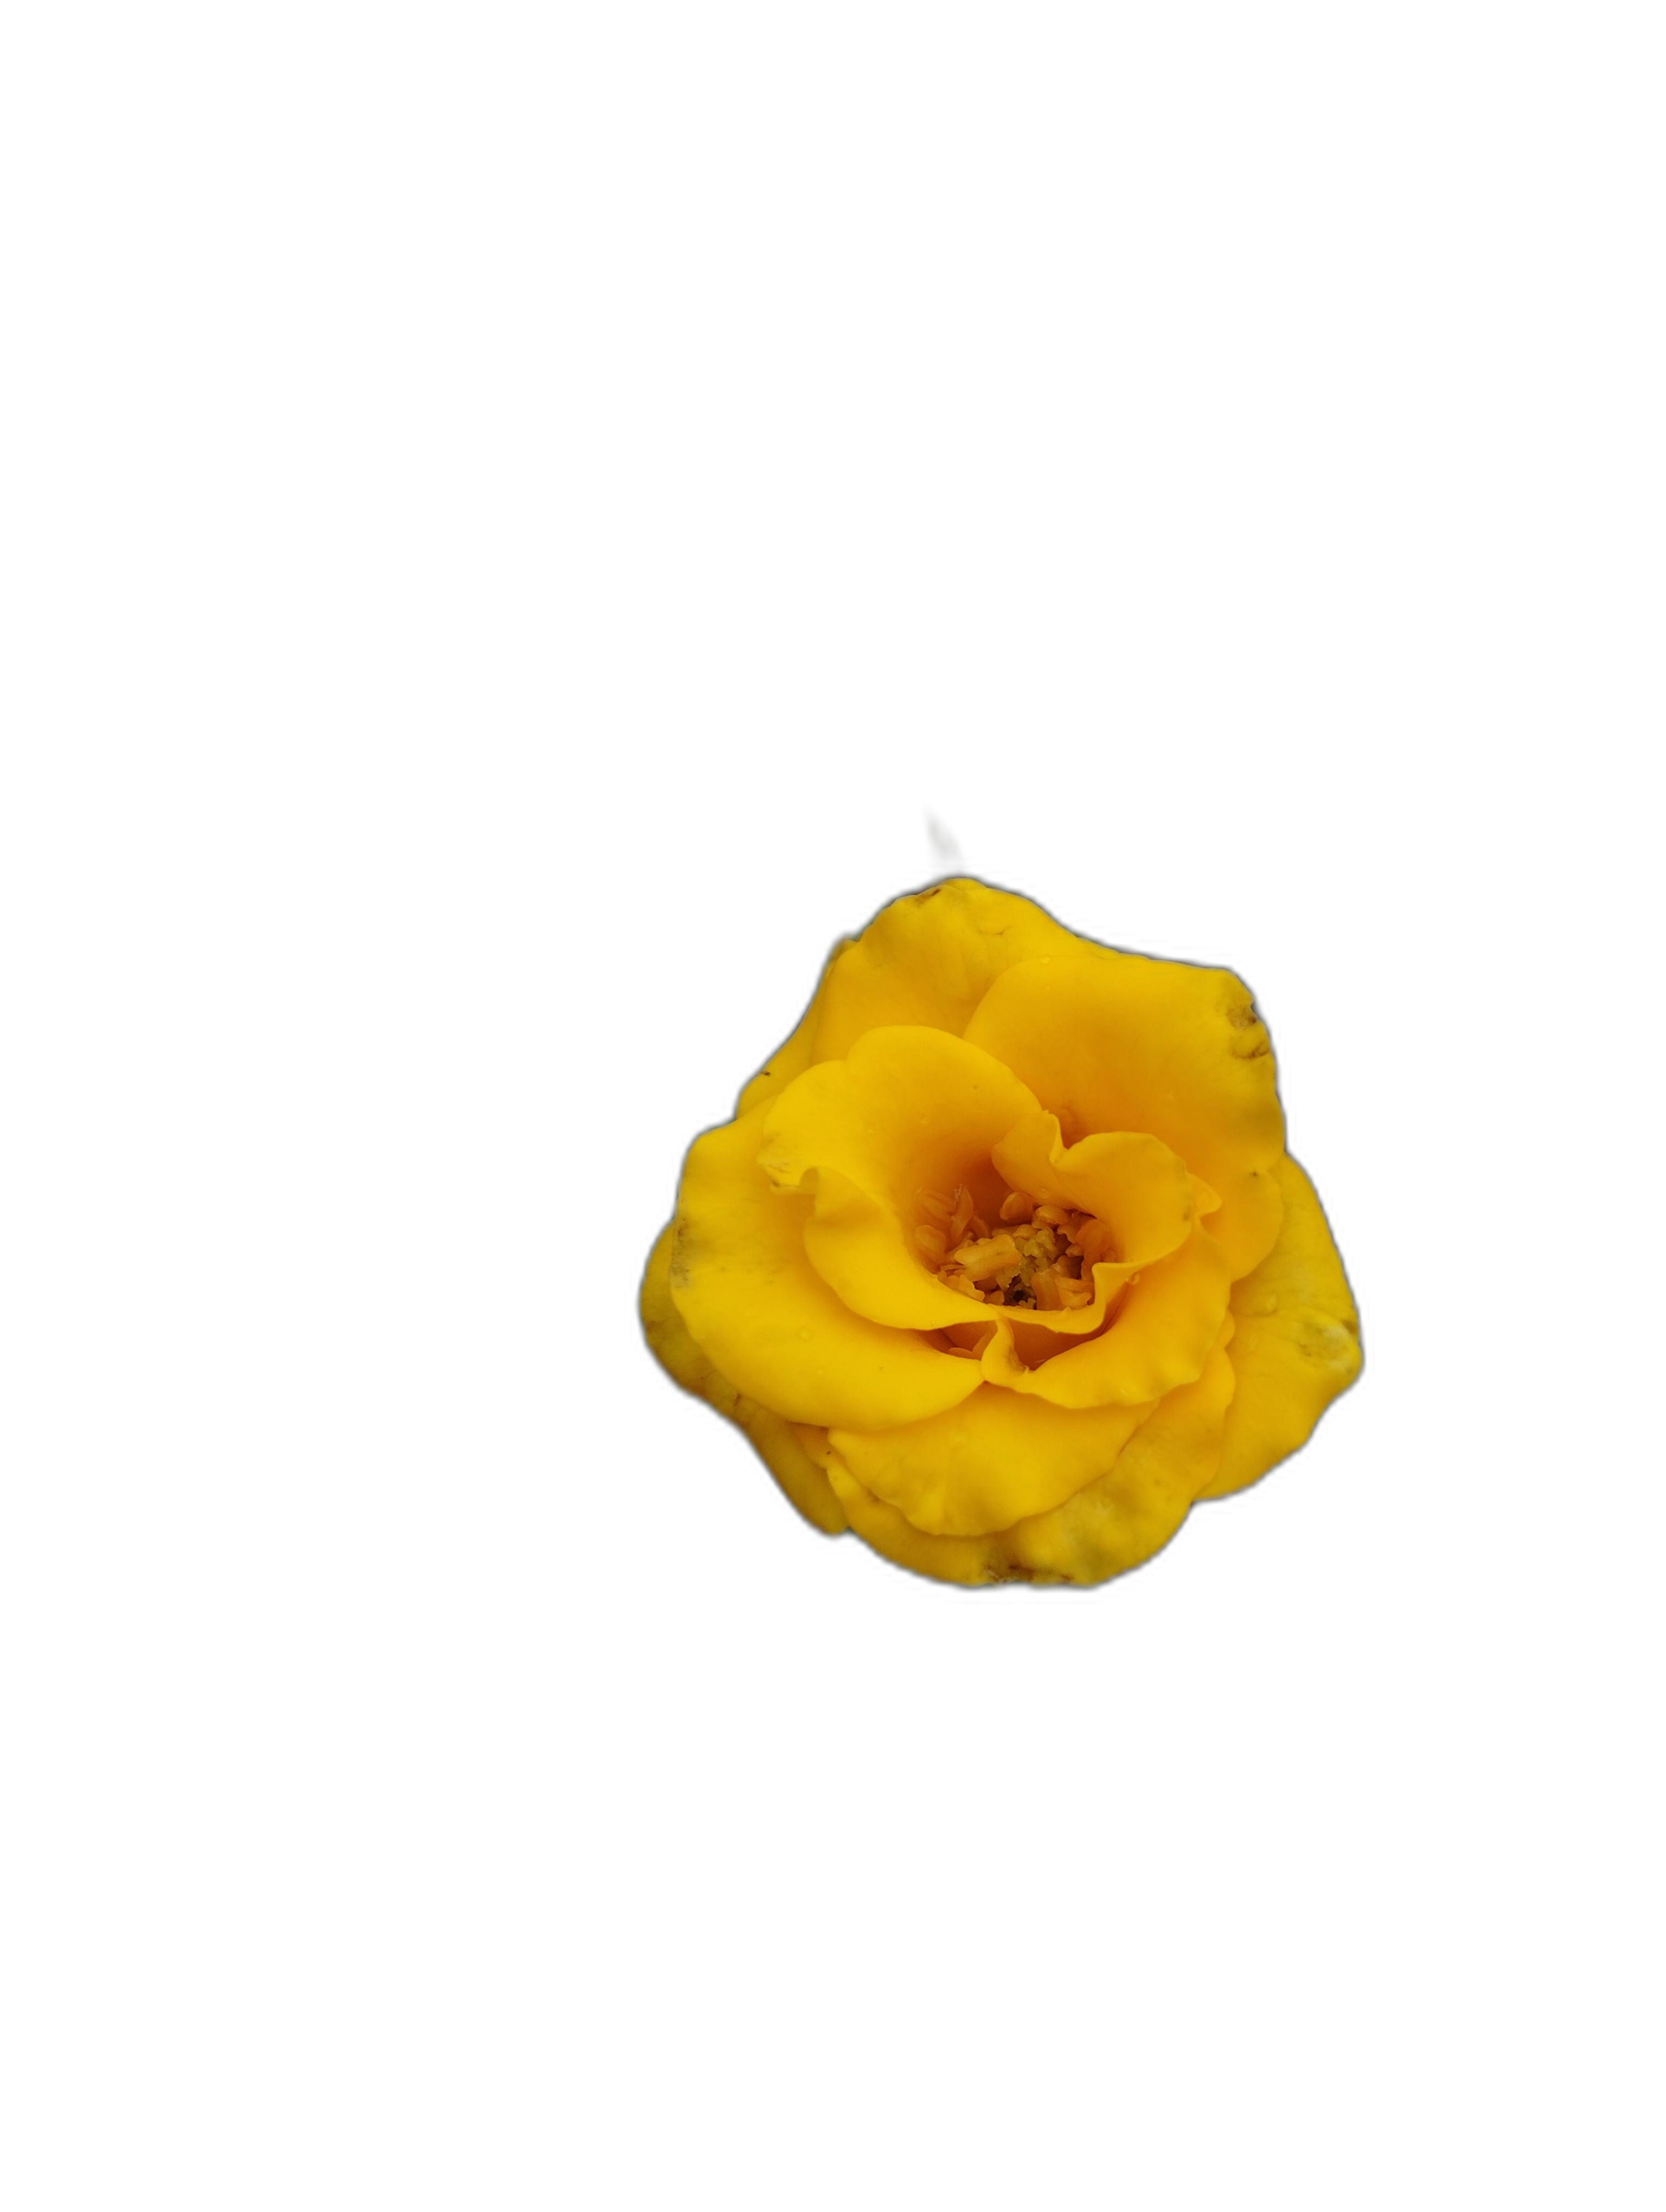
Label: Rose